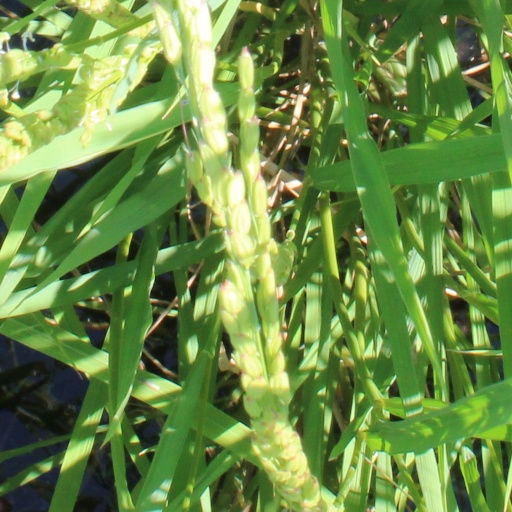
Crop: rice